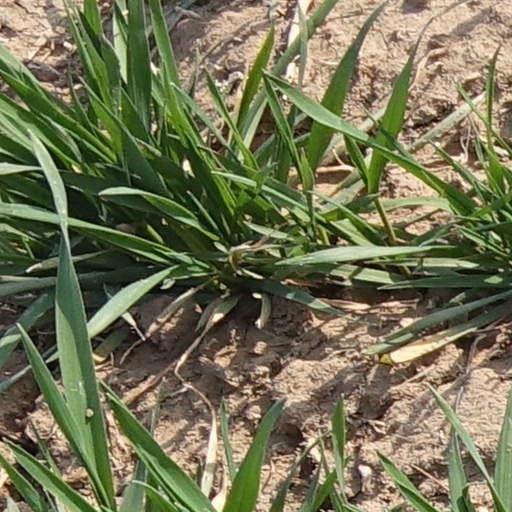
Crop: wheat